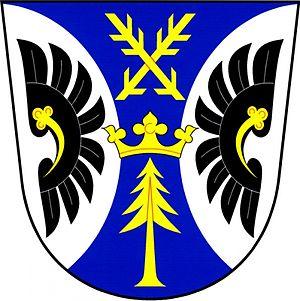
Radňovice est une commune du district de Žďár nad Sázavou, dans la région de Vysočina, en République tchèque. Sa population s'élevait à 321 habitants en 2019.